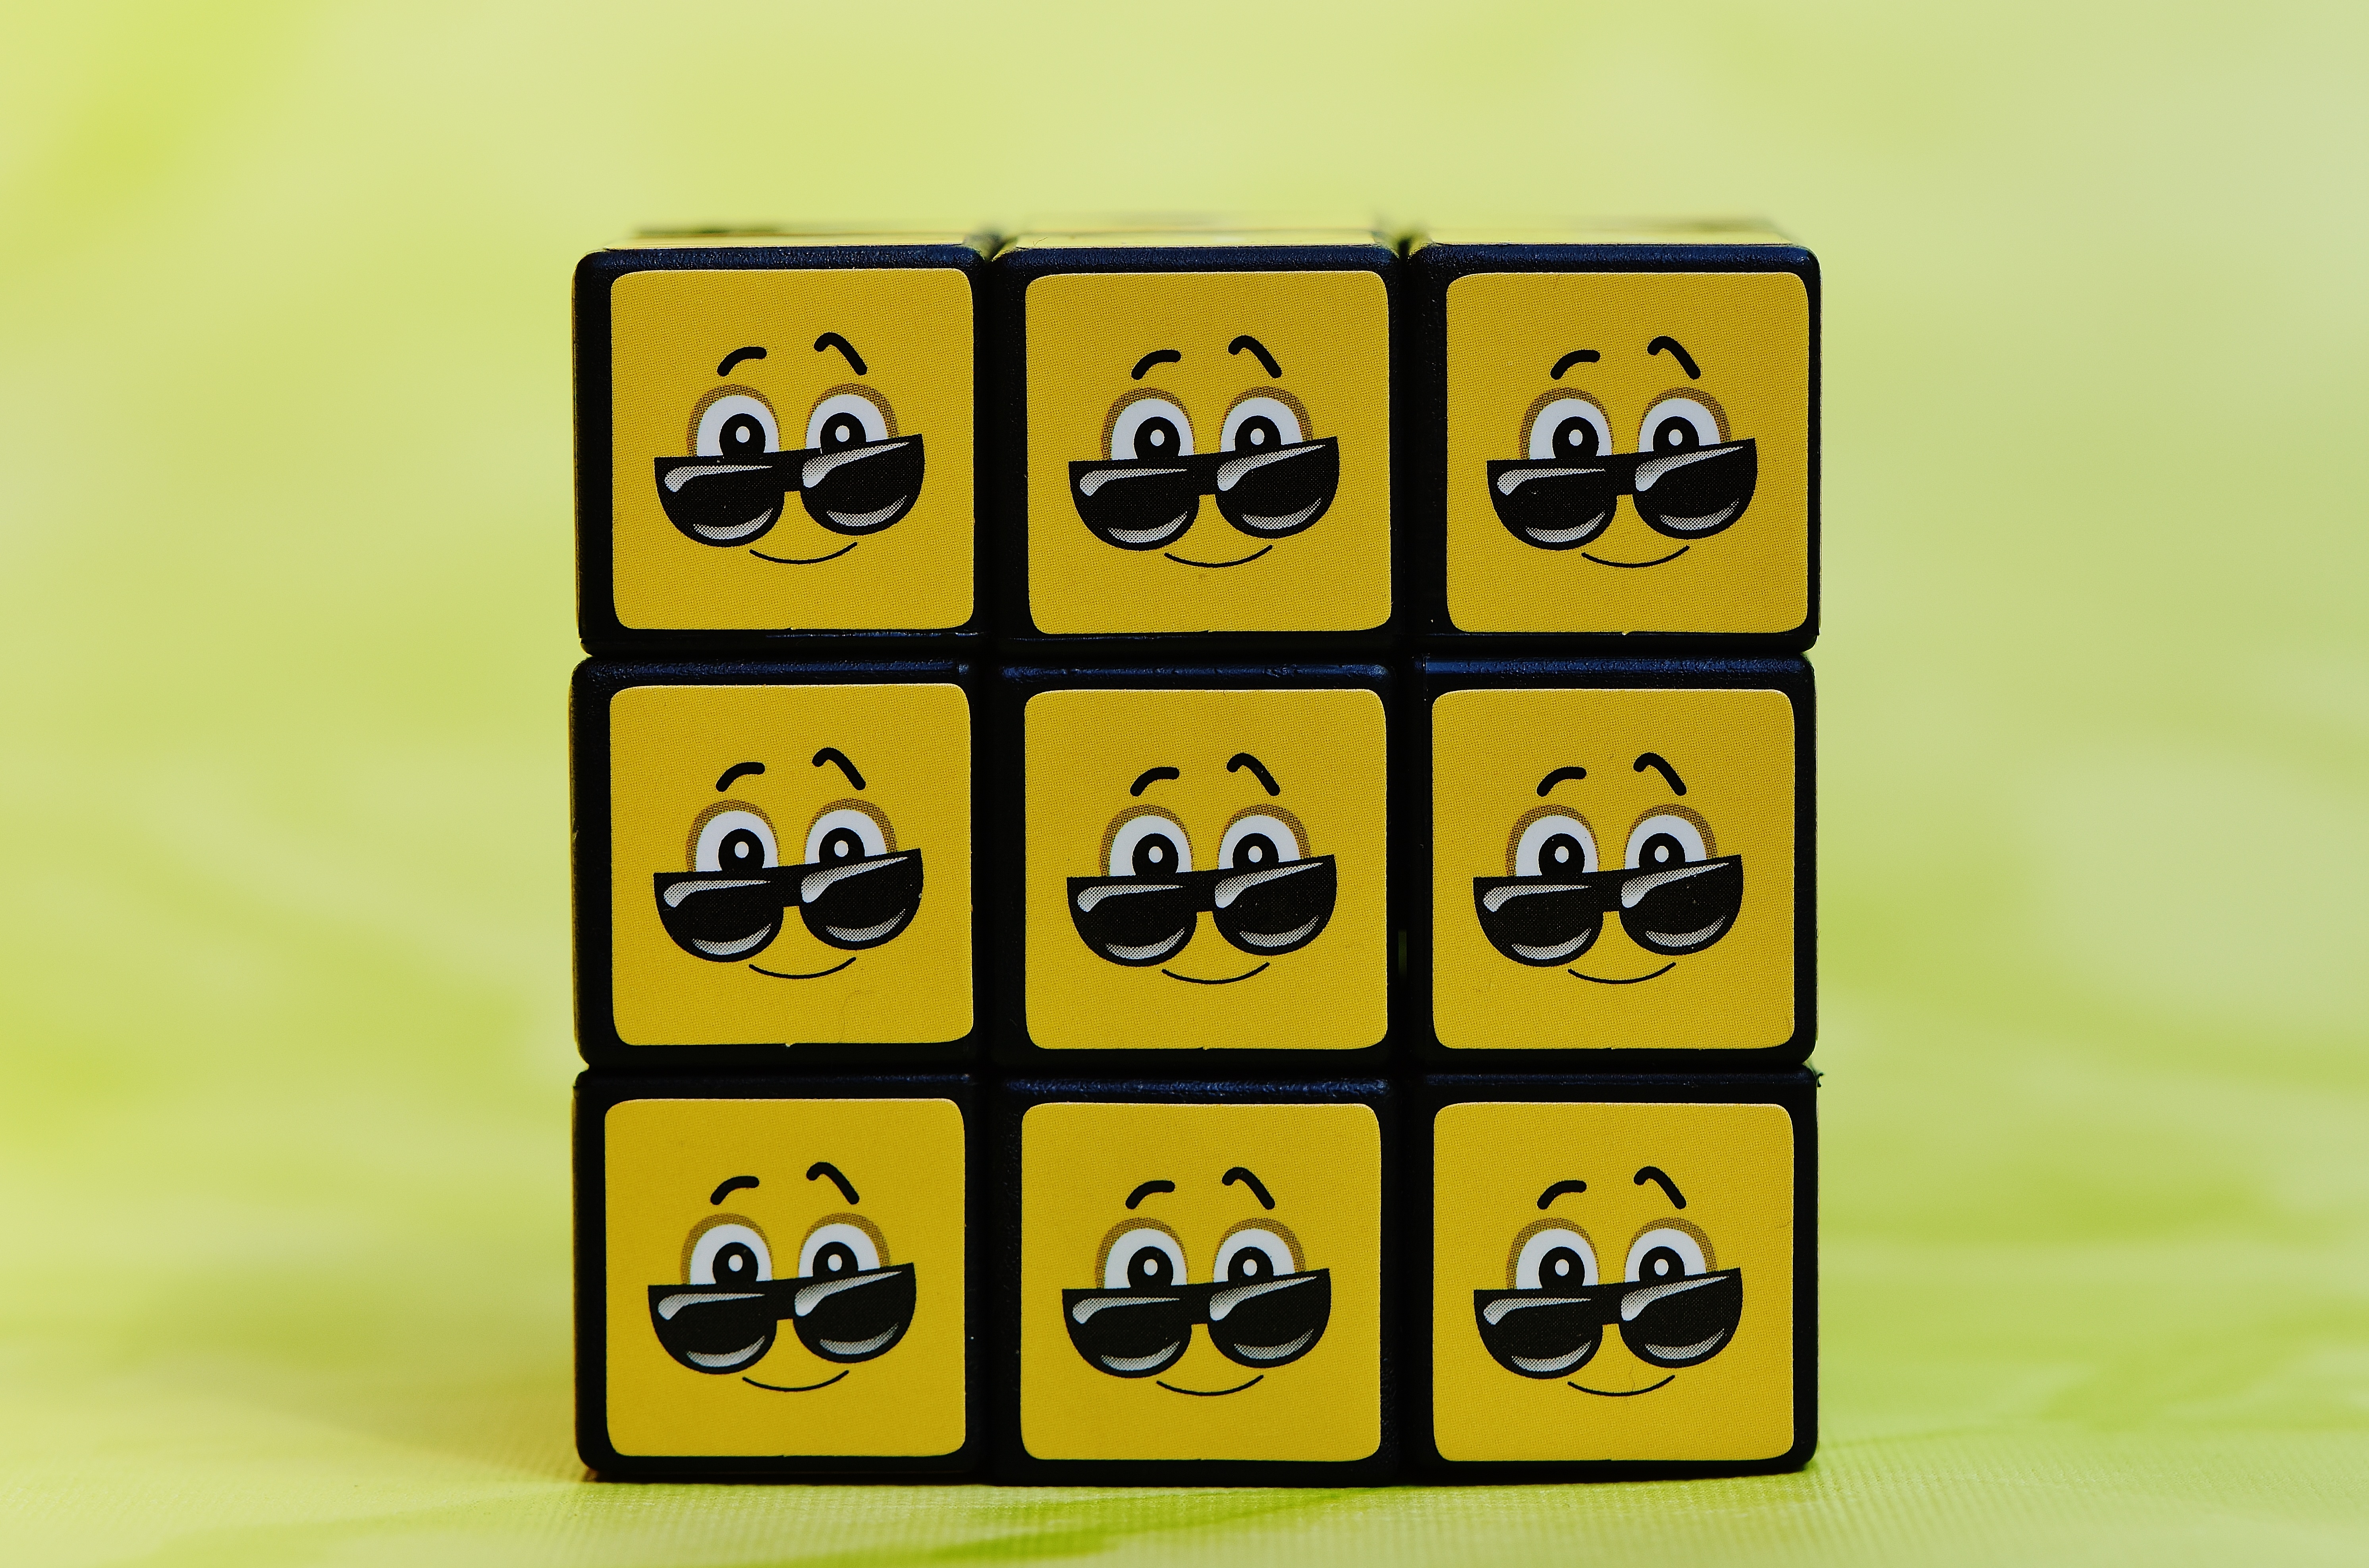
number, yellow, toy, smile, font, cool, funny, cube, faces, games, mood, emotions, emotion, feelings, cartoon, emoticon, smilies, indoor games and sports